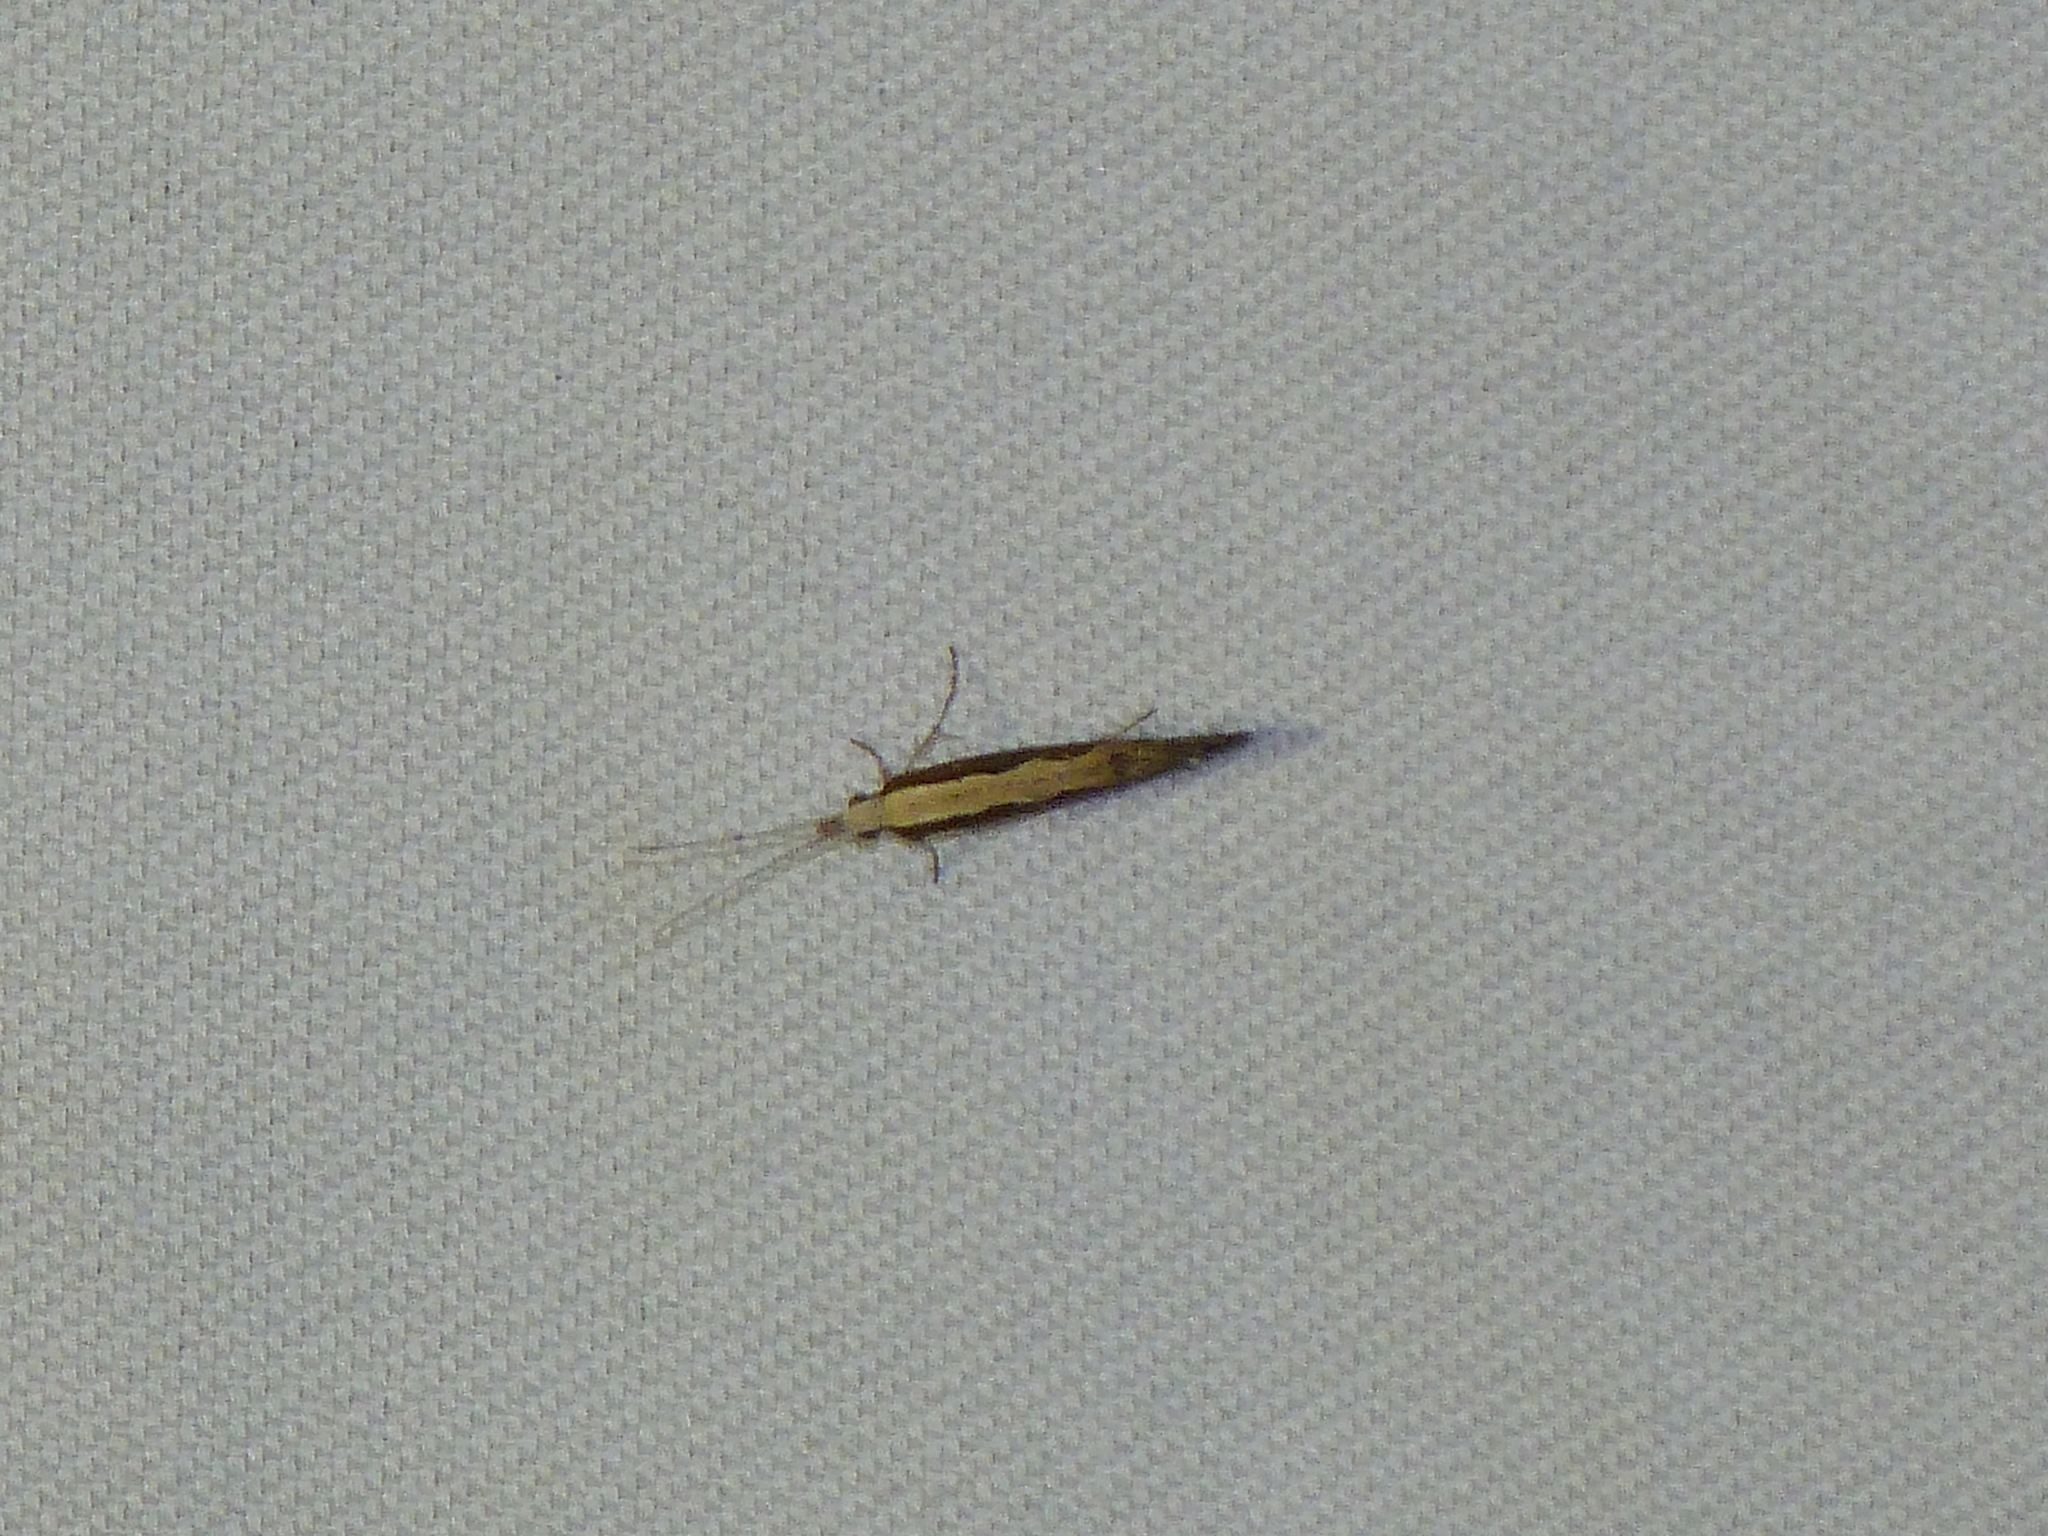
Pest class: diamondback_moth